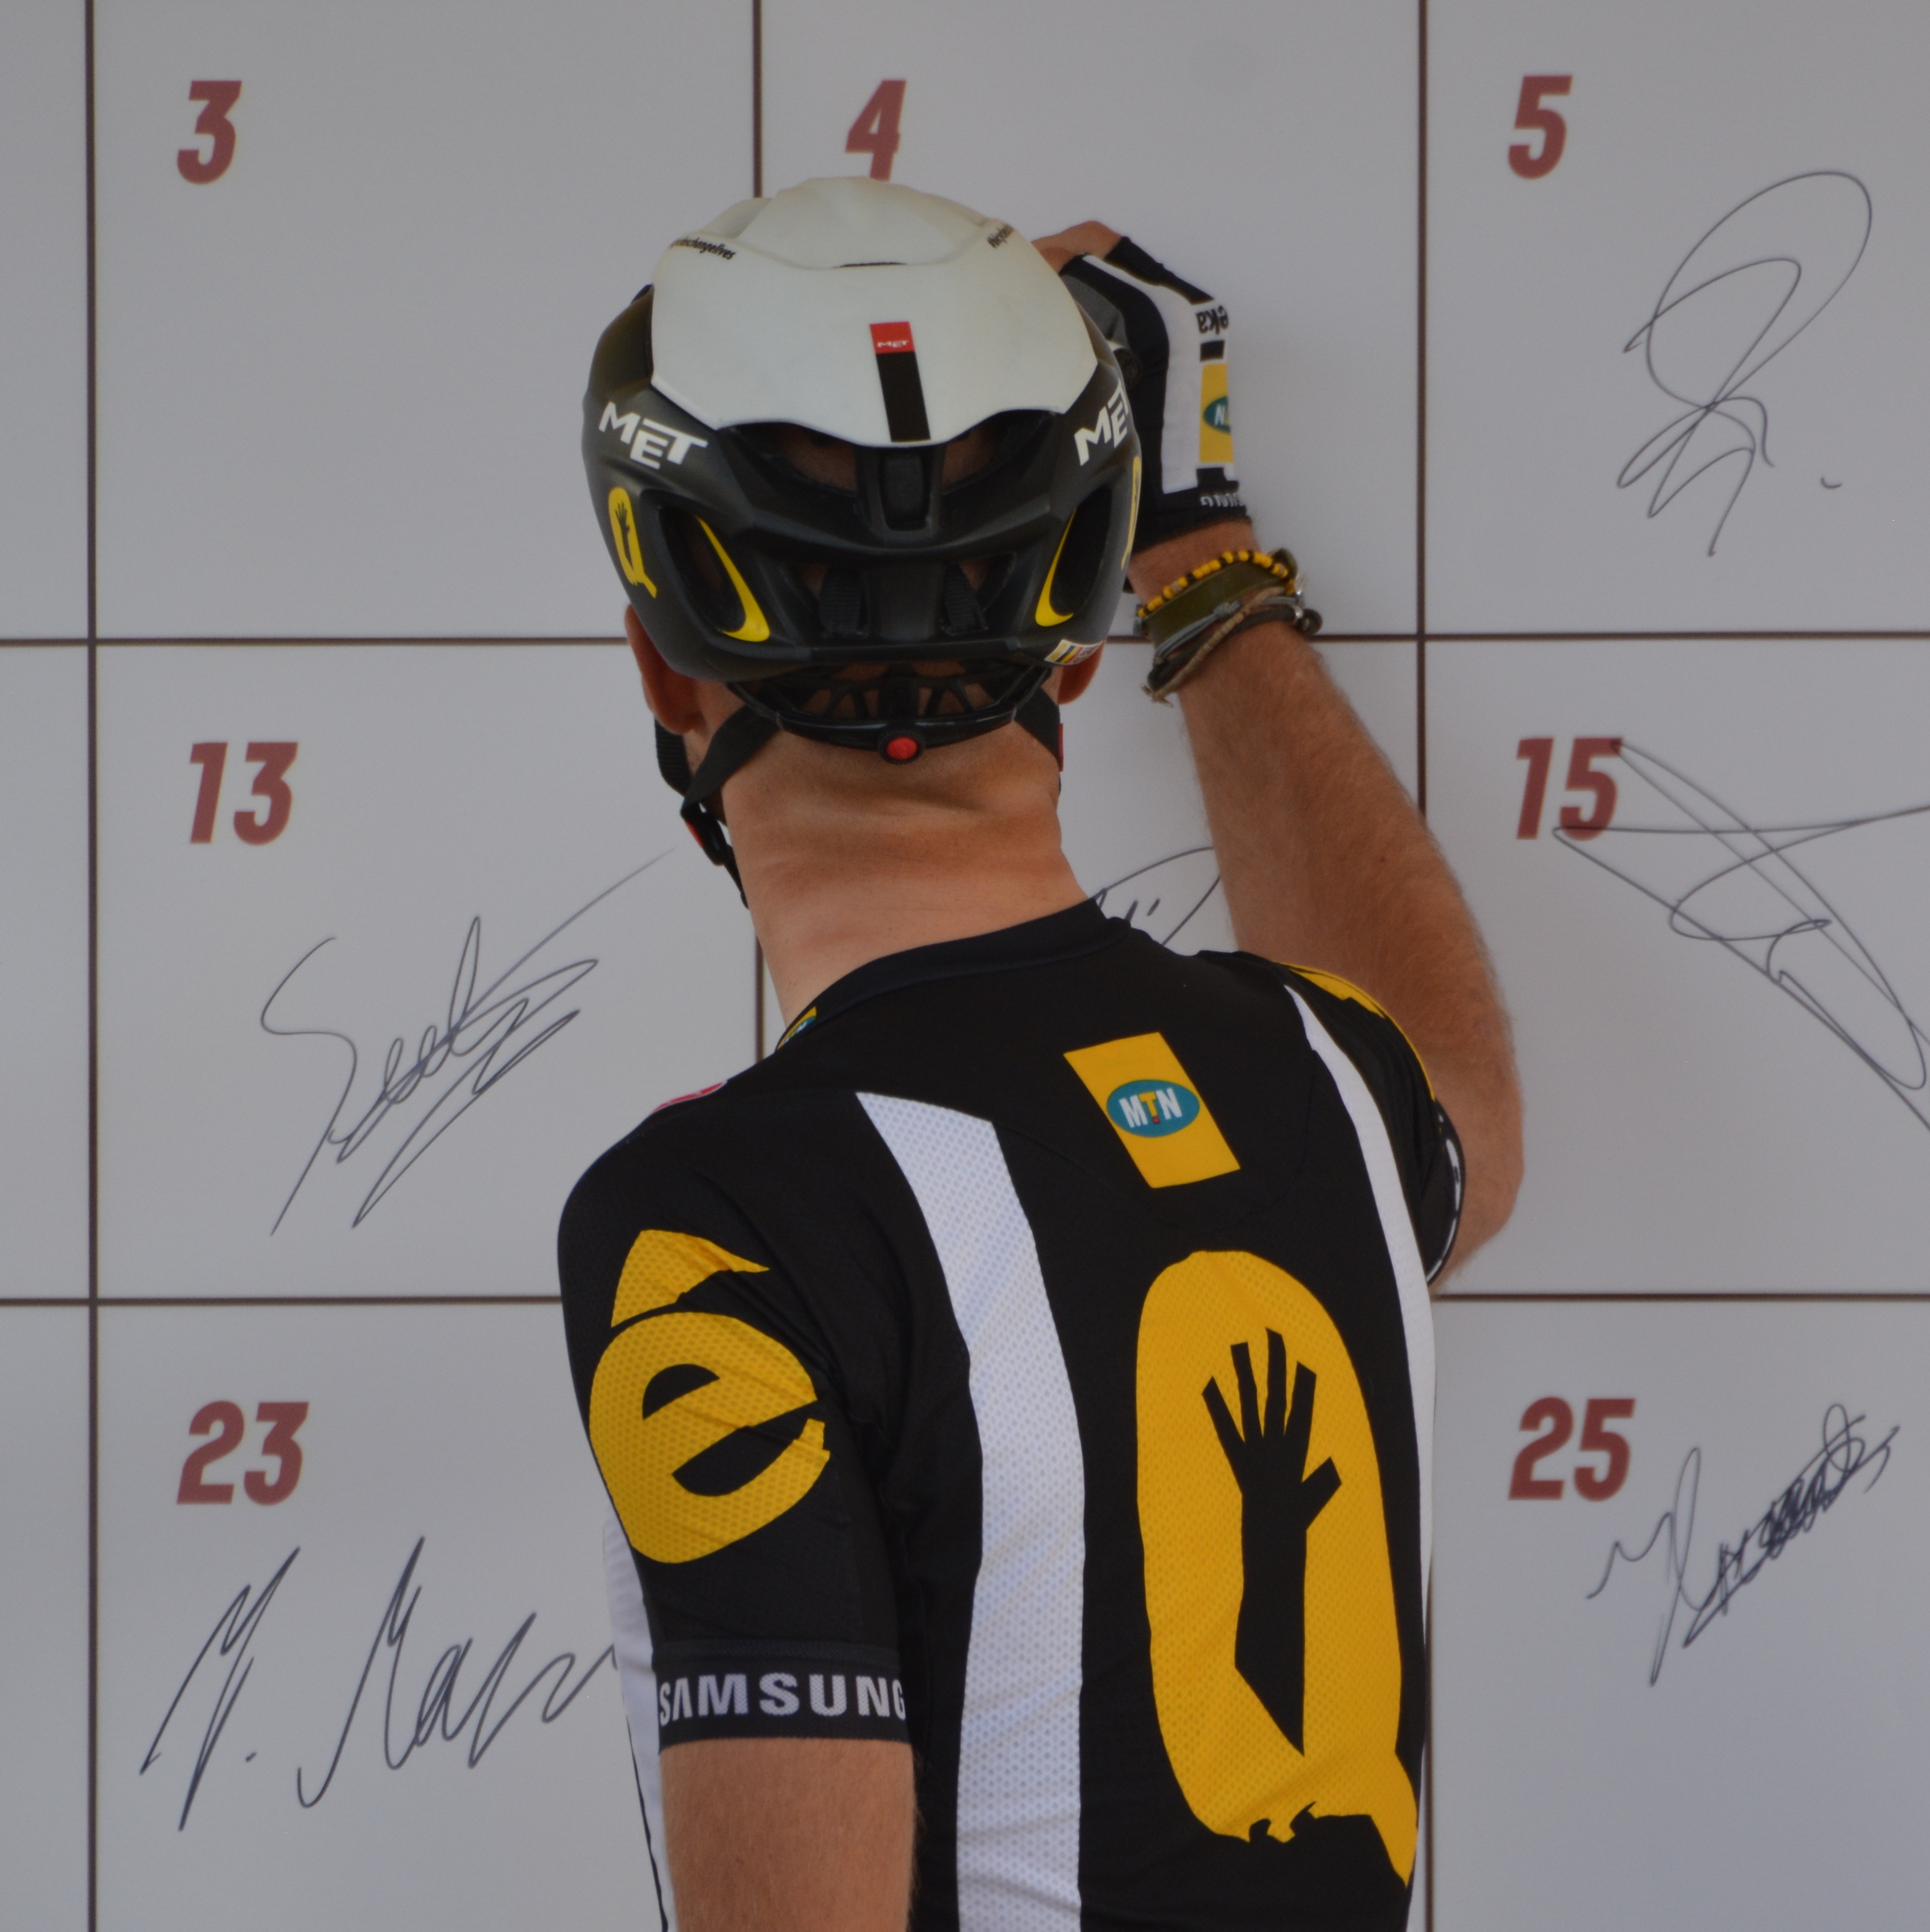
man, people, cyclist, clothing, yellow, player, ball, athlete, professional road bicycle racer, sports uniform, football equipment and supplies, ice hockey position, steve cummings